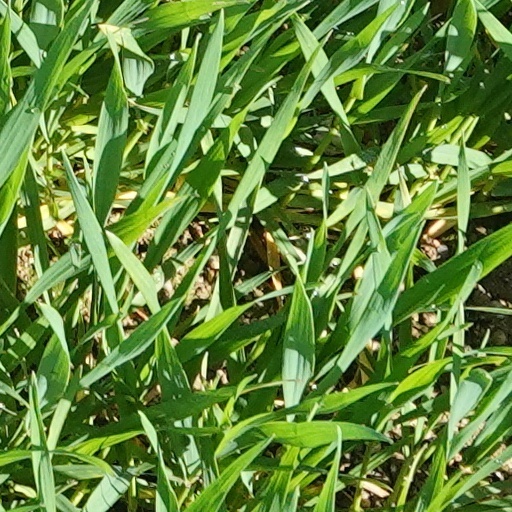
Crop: wheat